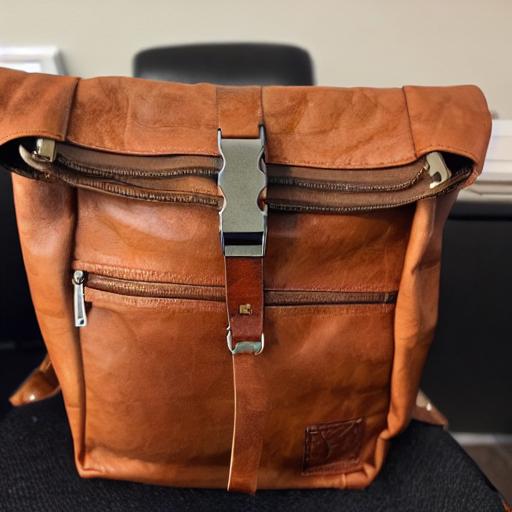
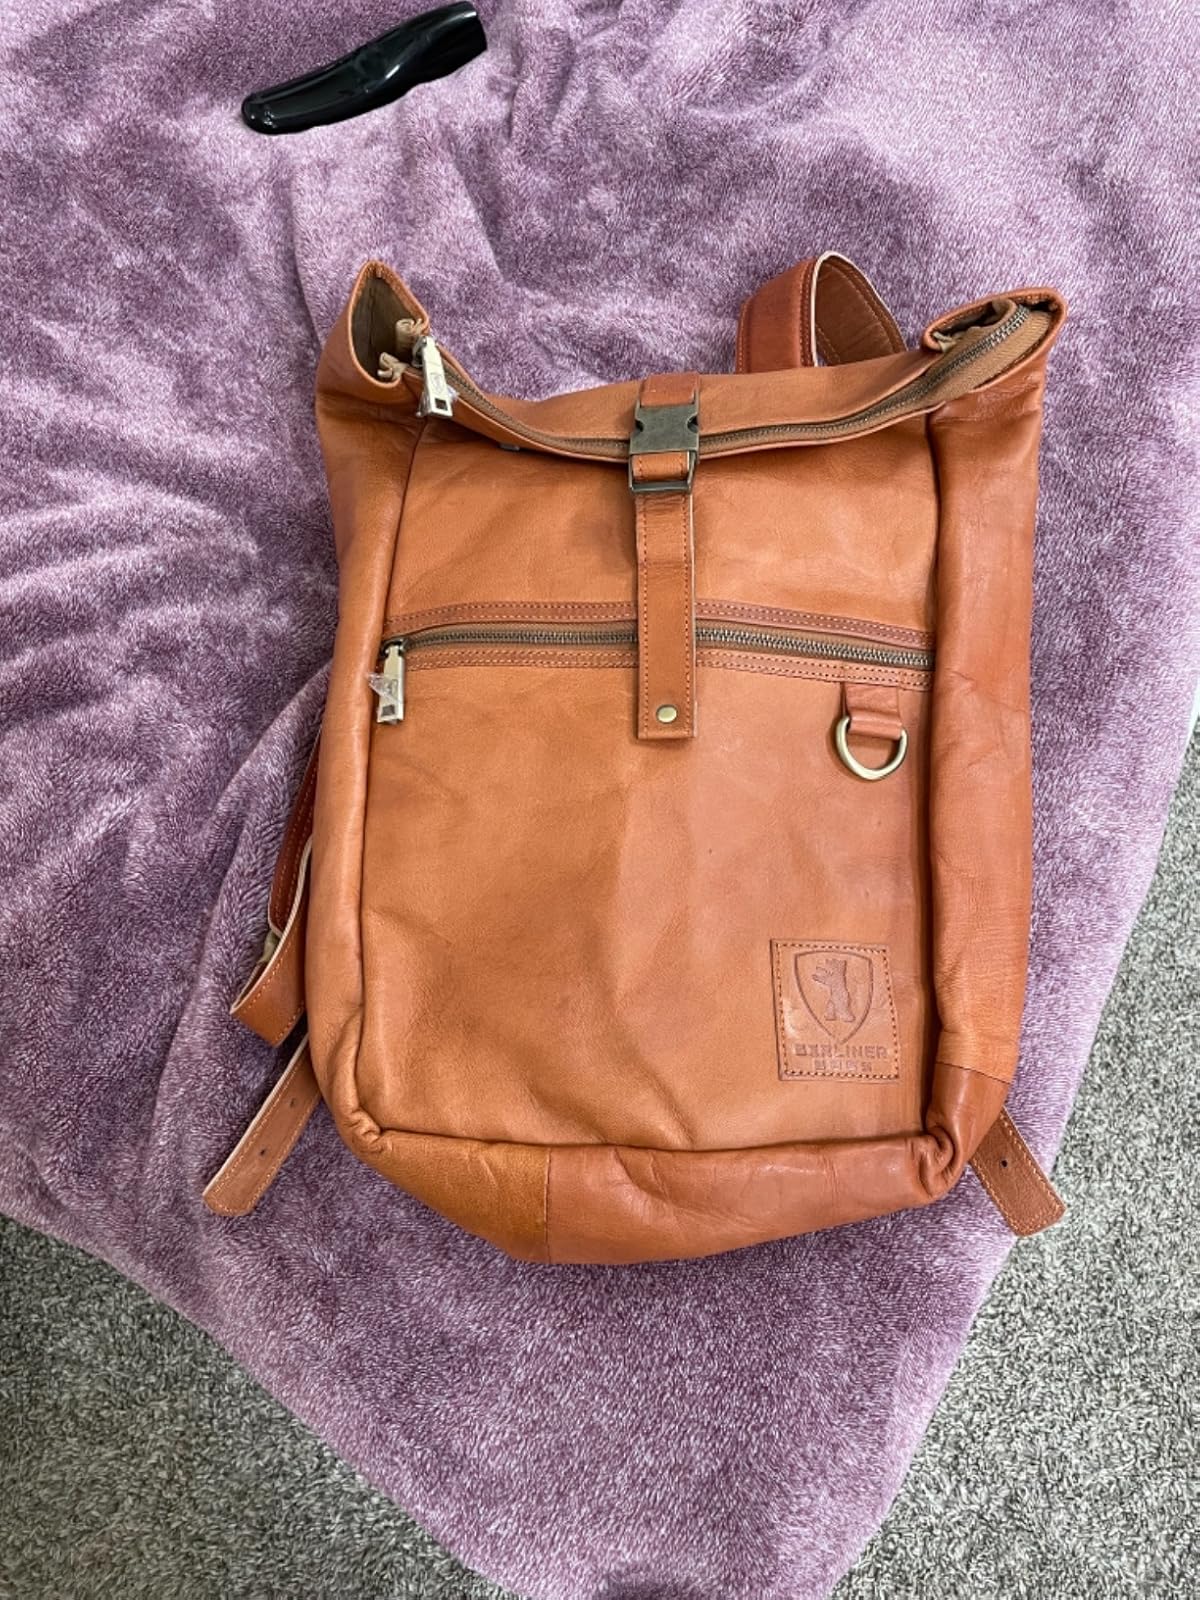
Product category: bag
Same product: no